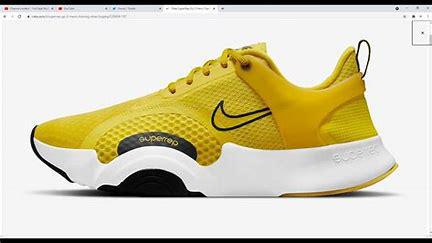
Brand: Nike
Model: Superrep Go